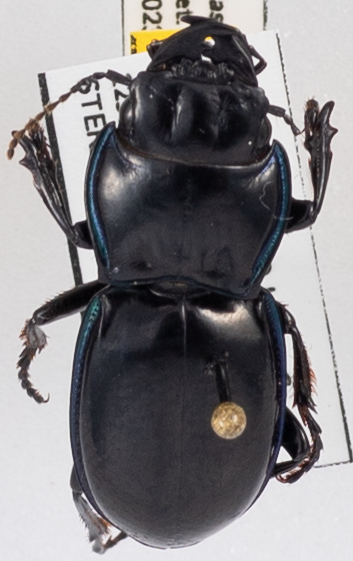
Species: Pasimachus elongatus
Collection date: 2023-07-12
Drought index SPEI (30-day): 1.444
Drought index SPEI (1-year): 1.01
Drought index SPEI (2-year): -0.746